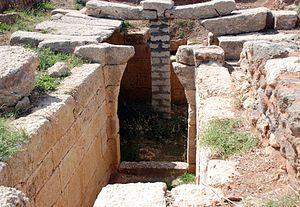
Adnan Bounni est un éminent archéologue, spécialiste de l'assyriologie. Il est né en 1926 en Syrie et mort 2005.
Le patrimoine syrien durant la guerre civile syrienne et depuis l'année 2011, a fait l'objet par ses protagonistes, d'importantes et étendues destructions par tirs et bombardements, et aussi par occupations illégales et pillages des sites.
Ras Ibn Hani est un site archéologique situé en Syrie occidentale, près de l'actuelle Lattaquié. Il se trouve sur un cap surplombant la Mer Méditerranée. Il s'agit d'une ancienne résidence palatiale du XIIIᵉ siècle av. J.-C., rattachée au royaume d'Ougarit, dont la capitale était située à quelques kilomètres, sur l'actuel site de Ras Shamra.